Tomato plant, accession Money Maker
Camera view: tilt-top (135 deg); turntable rotation: 120 degrees
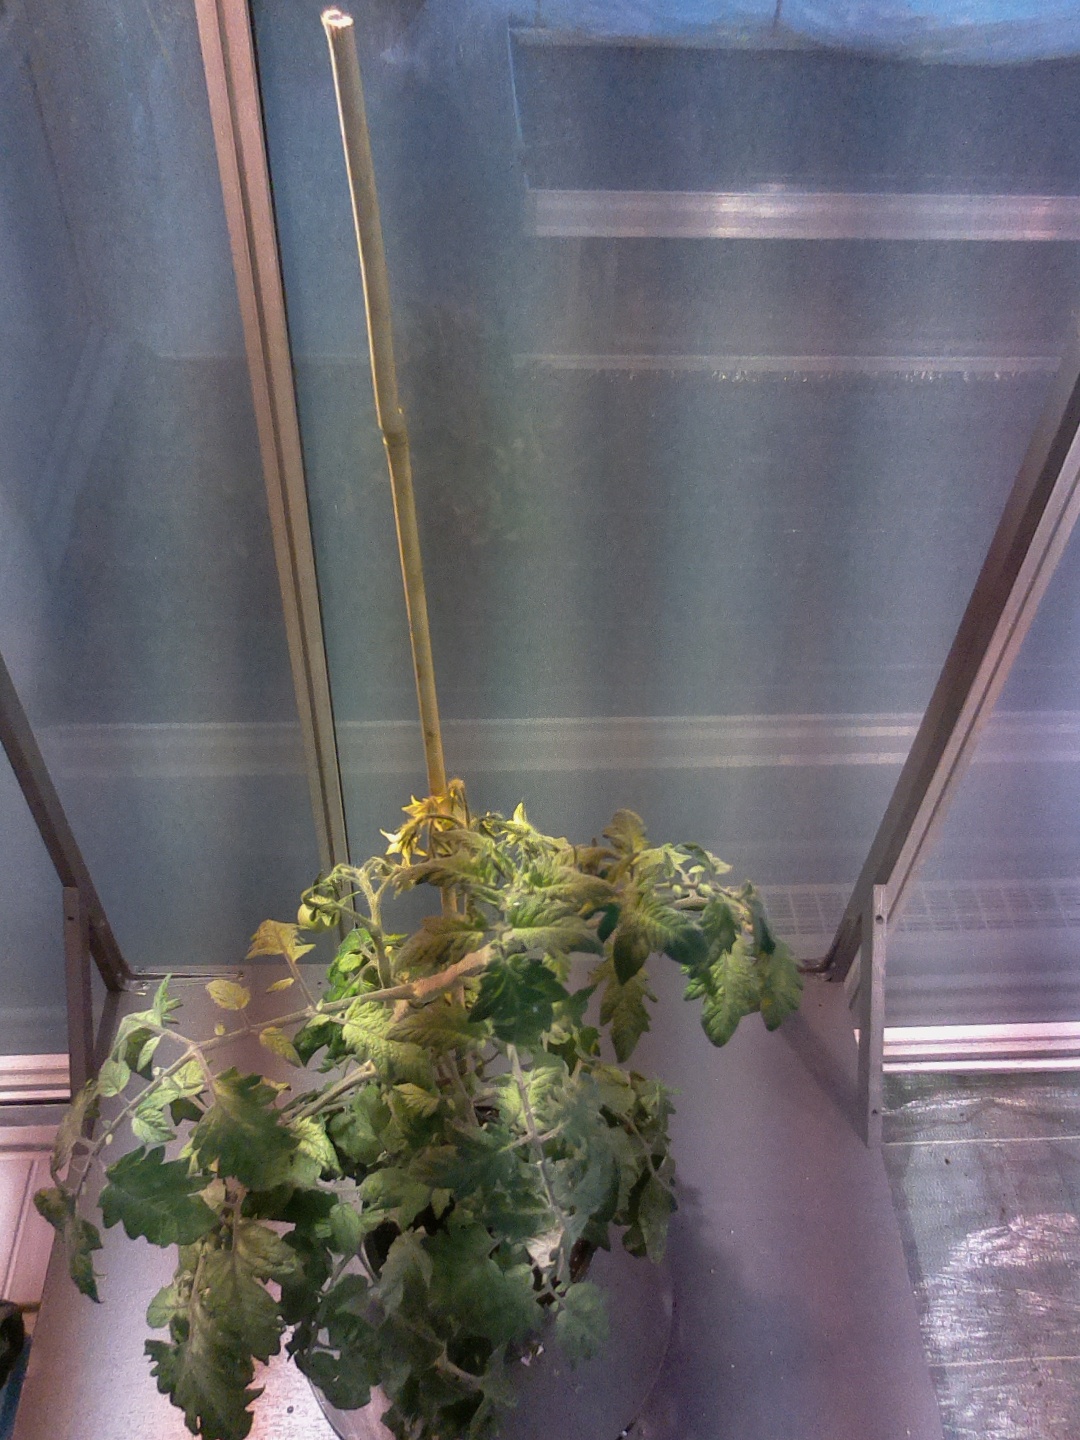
BBCH growth stage 71: 10%-20% of final fruit size